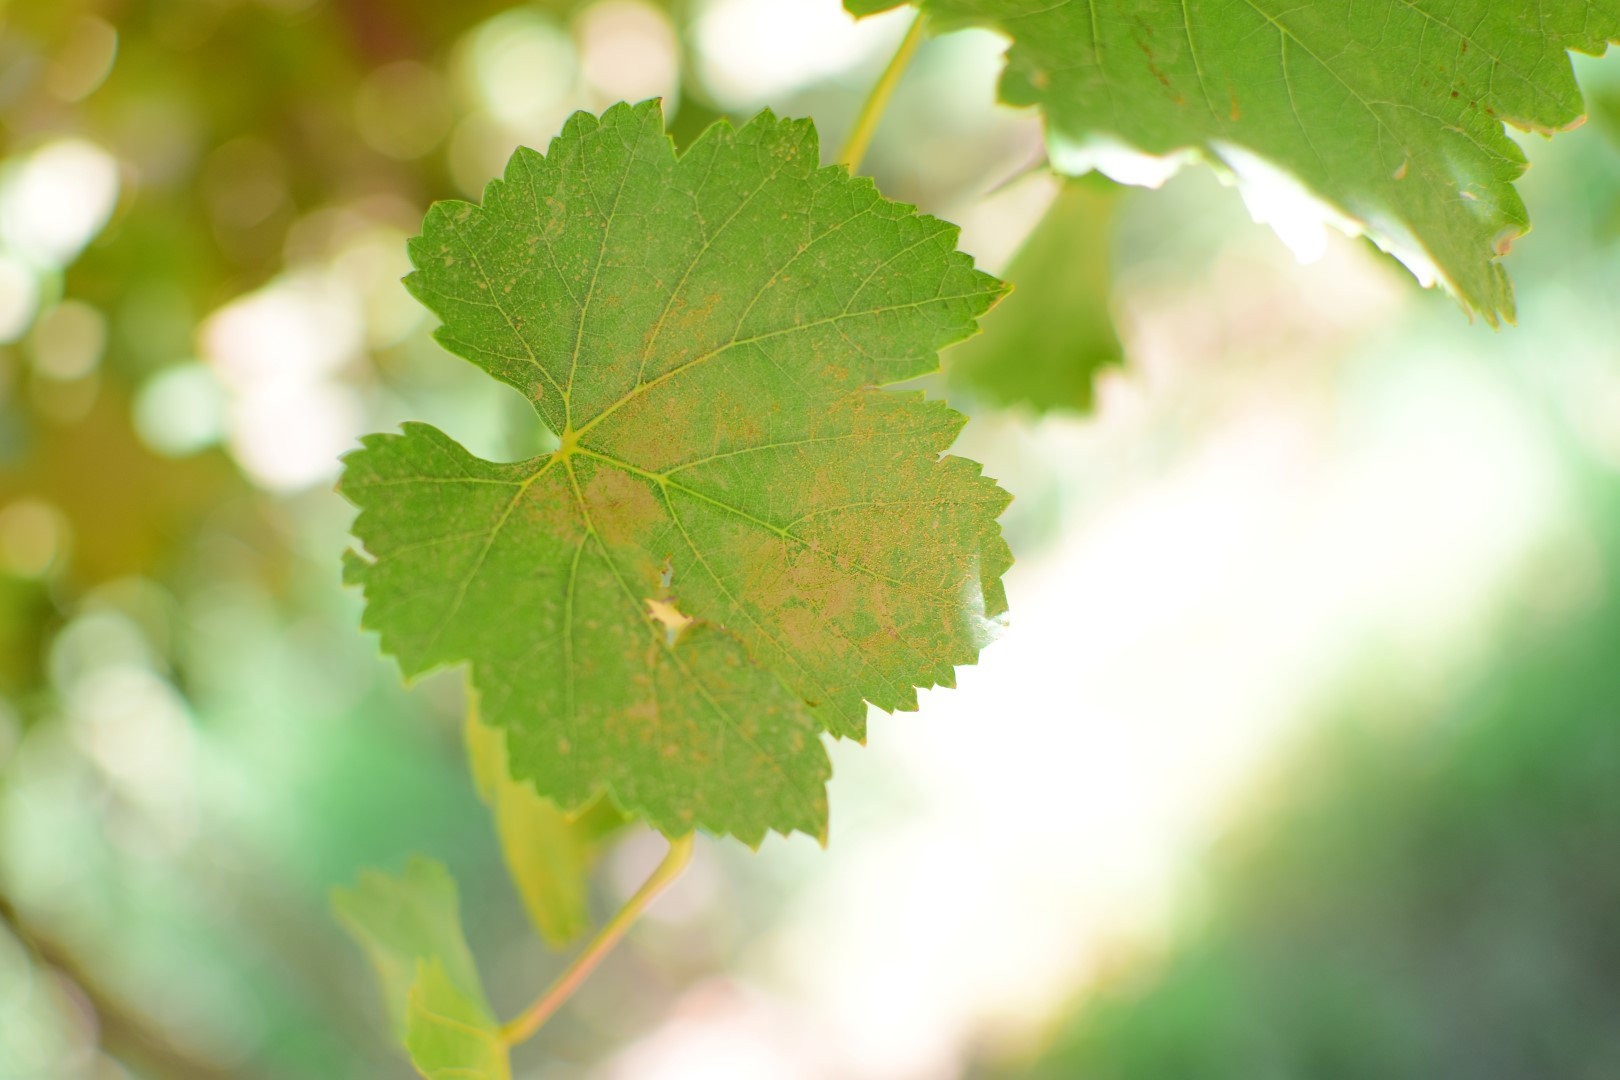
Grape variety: Frinsi